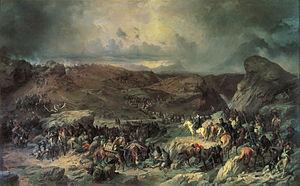
Andreï Savvitch Glebov, né en 1770 et mort le 12 septembre 1854, est un major-général de l'Armée impériale de Russie. Au cours des différentes campagnes militaires effectuées par la major-général Glebov fut blessé 28 fois.